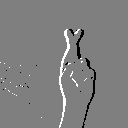
ASL letter: r